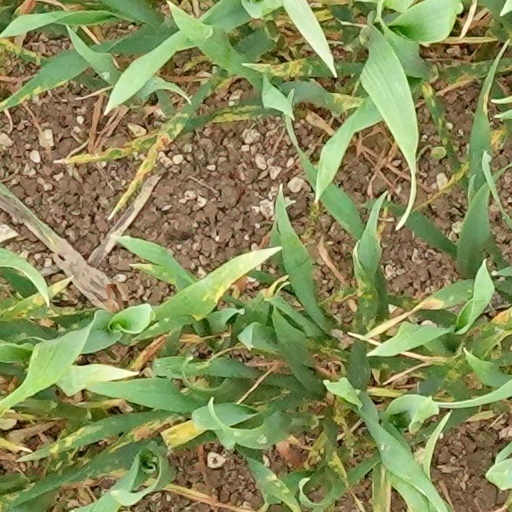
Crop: wheat